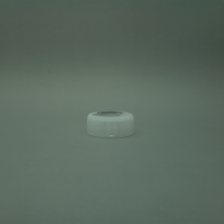
Color: white/transparent
Cap type: standard cap